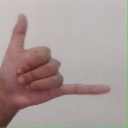
अक्षर: द